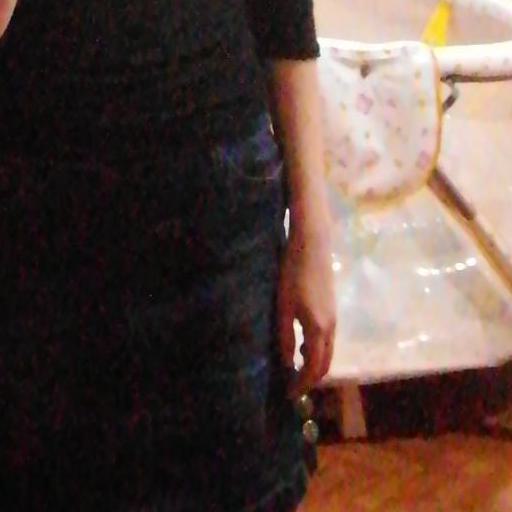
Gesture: no_gesture